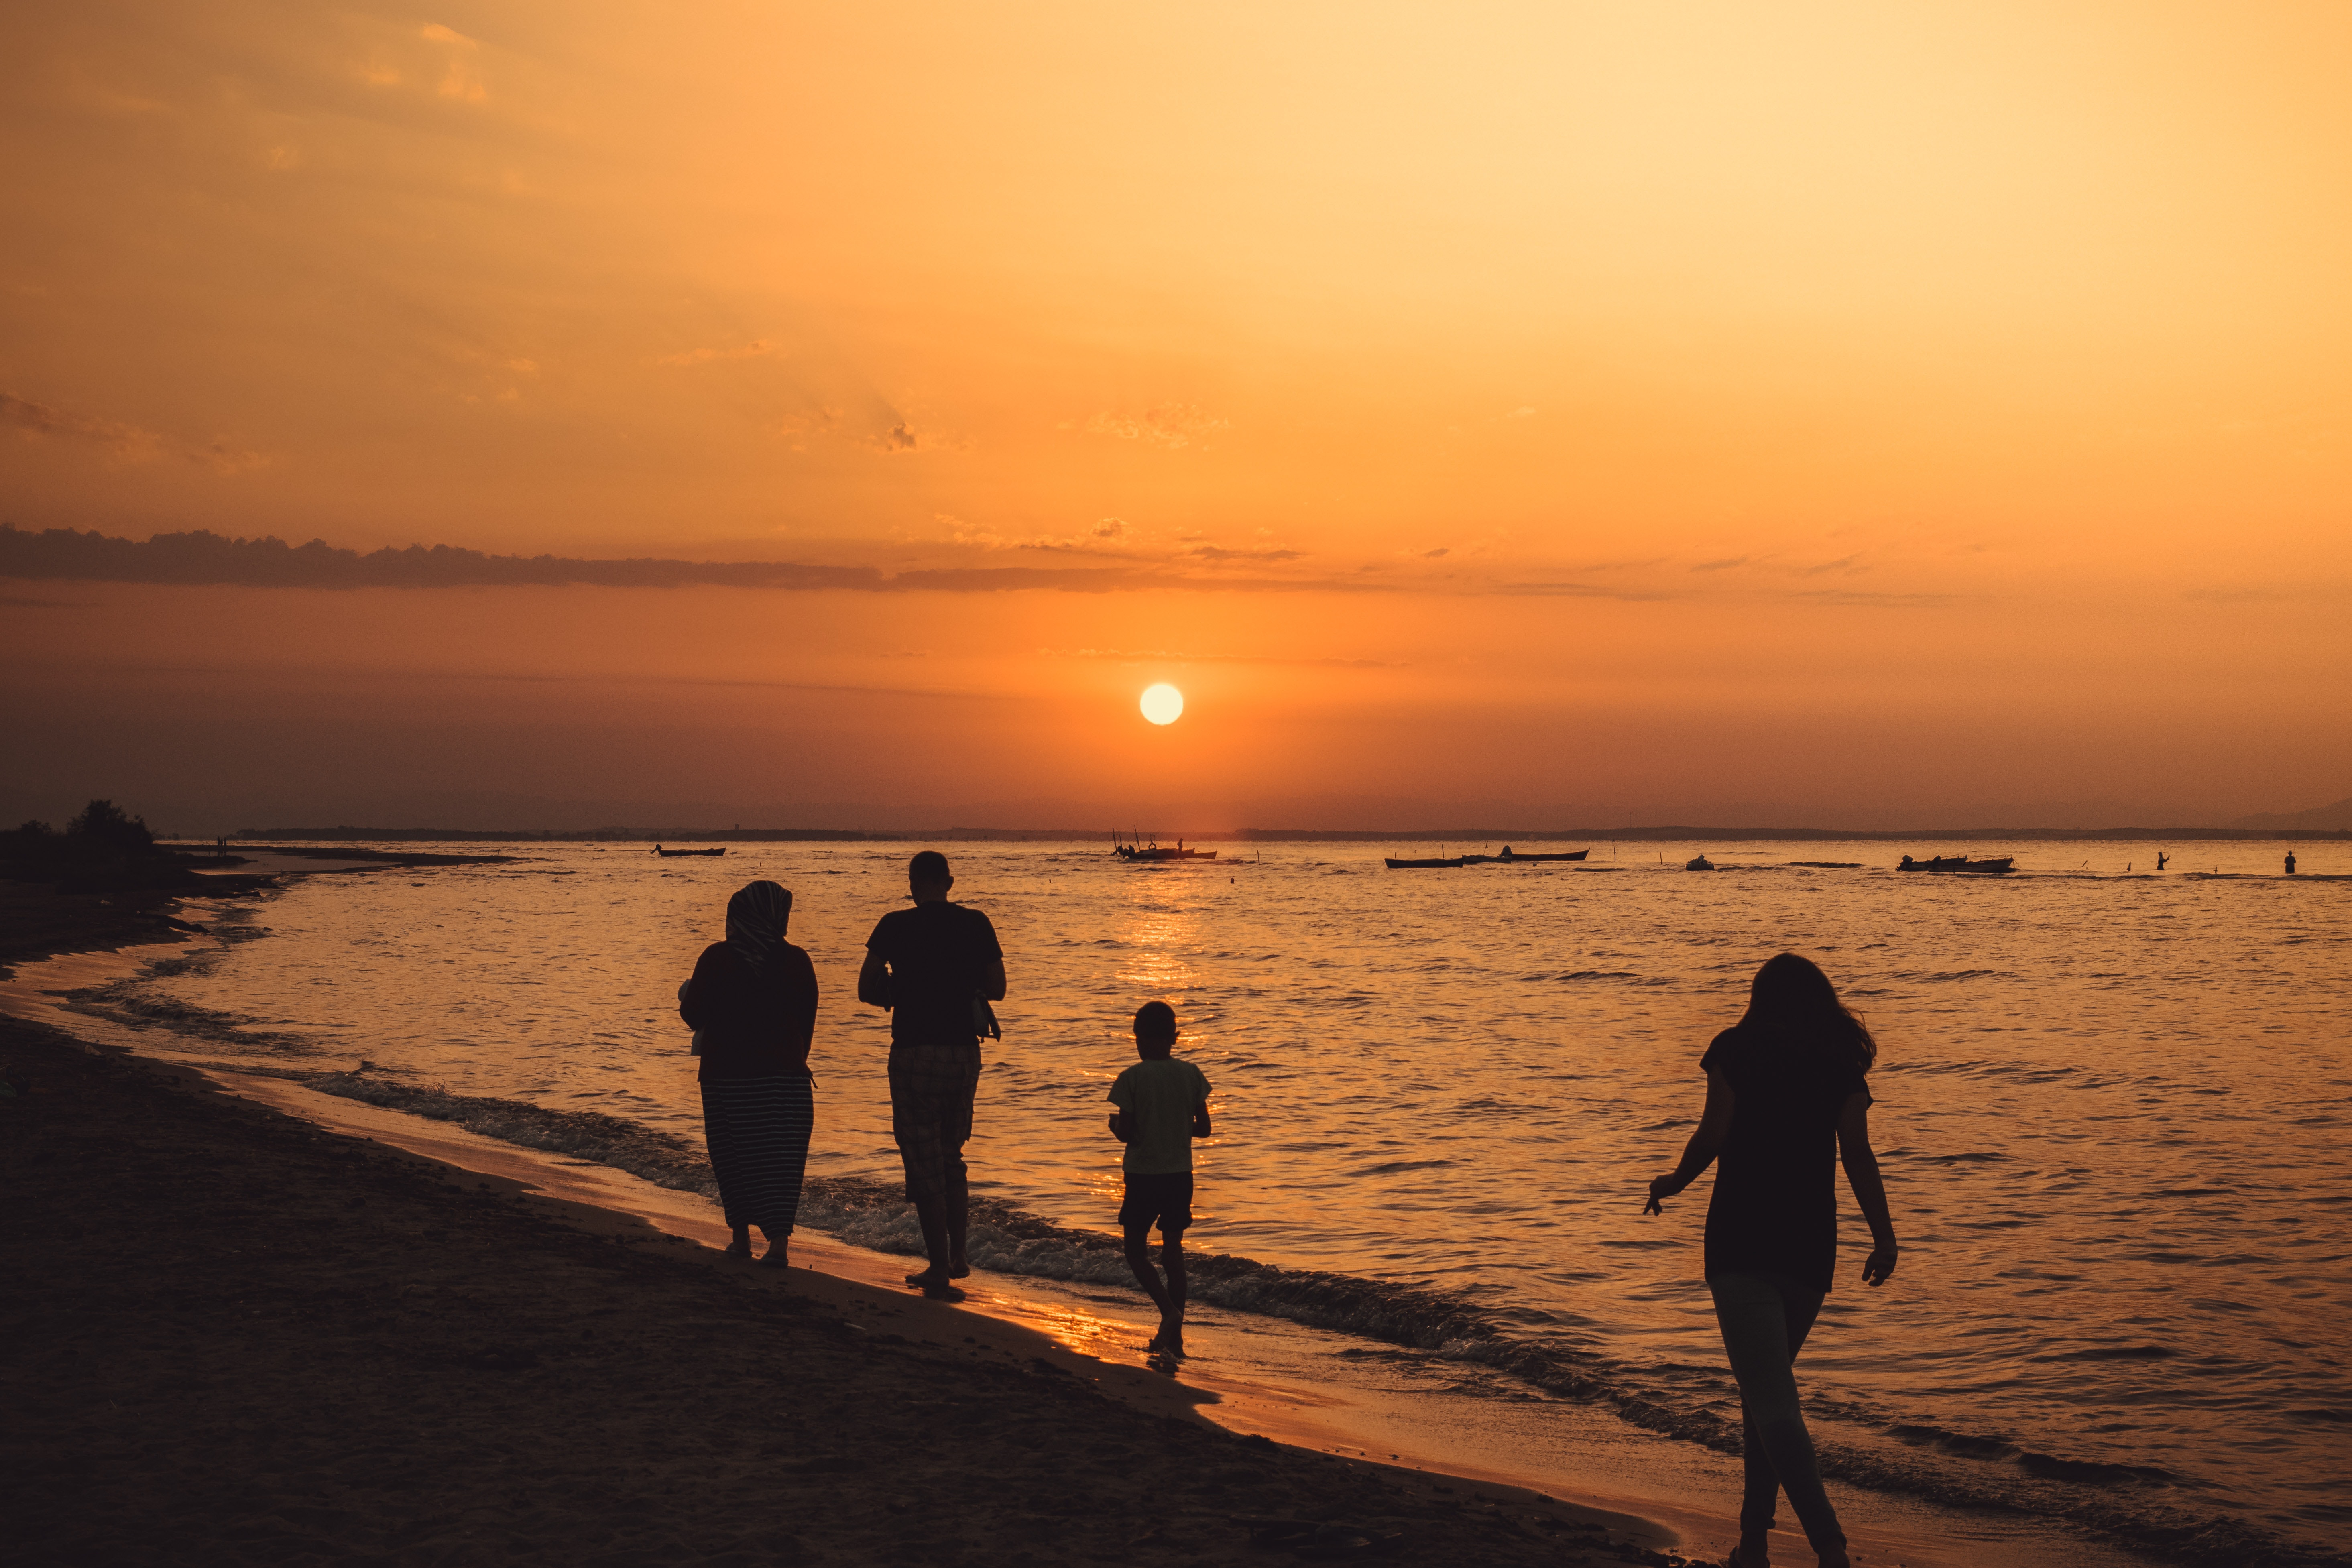
People on beach, sky, horizon, beach, sunset, sea, sun, sunrise, ocean, evening, vacation, afterglow, dusk, morning, coast, water, cloud, shore, fun, summer, sunlight, calm, sand, astronomical object, silhouette, photography, tourism, wave, shadow, leisure, dawn